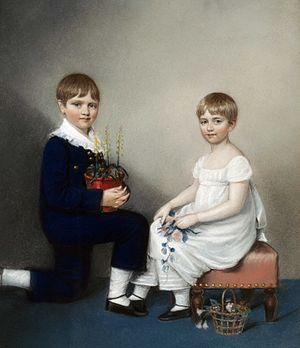
Beaucoup de portraits de Charles Darwin sont connus. Les premiers sont dessinés ou peints, tandis que les portraits ultérieurs sont plutôt des photographies monochromes. Après la publication de l'Origine des espèces en 1859 et la diffusion de la controverse qui s'en est suivie, Darwin a également été l'objet de nombreuses caricatures.